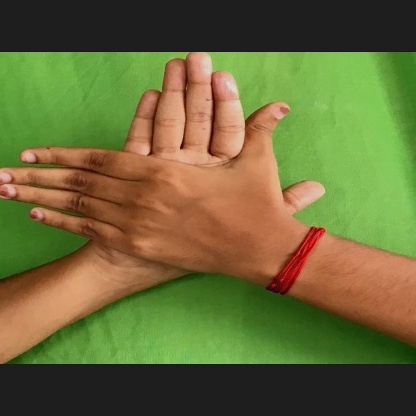
Mudra: Chakra